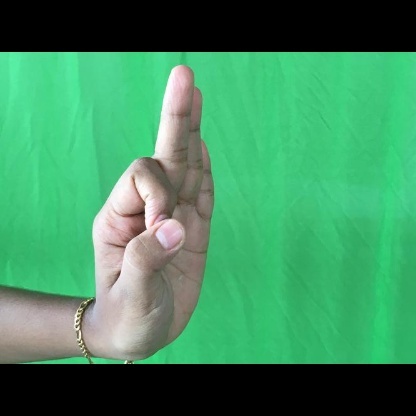
Mudra: Aralam